NHL 96

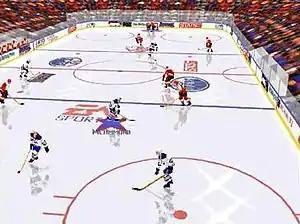
An example of gameplay in the DOS version; the player is currently in control of Dean McAmmond of the Edmonton Oilers. Through the DOS version's "Virtual Stadium" technology, "NHL 96" is the first entry in the series to feature real-time 3D graphics.

"NHL 96" puts the player in control of either accurate real-life hockey team rosters from the 1994–95 NHL season or customized teams and players. As one of any given player, the controlling player can skate about the rink and stick-handle the puck in any direction, and can move with a short burst of speed with a certain input. When on the offensive, the player can dump the puck into the opposing team's zone, pass the puck to another player, take or fake shots, and execute a spin-o-rama. When on the defensive, the player can hold or hook, hit the ice to block shots, poke check, and body check. Goalies can be manually or automatically controlled, the state of which can be toggled in the main menu. Manually-controlled goalies can dive, poke check, and make save attempts. The player takes control of their goalie if they have saved the puck regardless of the manual or auto setting. In this stage, the player can either flip the puck out of their team's zone, pass to an open teammate, clear the puck along the boards, or draw a face-off by avoiding any input, at which point the referee will blow his whistle and call the puck dead. The skill level of computer-controlled opponents can be adjusted to "Rookie", "Pro" or "All-Star" in the main menu.